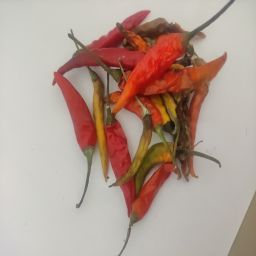
Crop: Chile Pepper
Quality: Damaged